Davisson (crater)

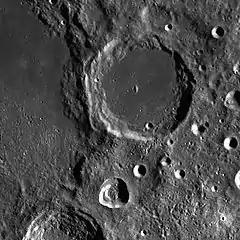
LRO image

Davisson is a lunar impact crater that is located on the far side of the Moon from the Earth. This crater lies across the eastern rim of the huge walled plain Leibnitz, and the rim and outer rampart intrudes into the interior floor of Leibnitz. To the east-northeast of Davisson is the walled plain Oppenheimer, a formation only somewhat smaller than Leibnitz.